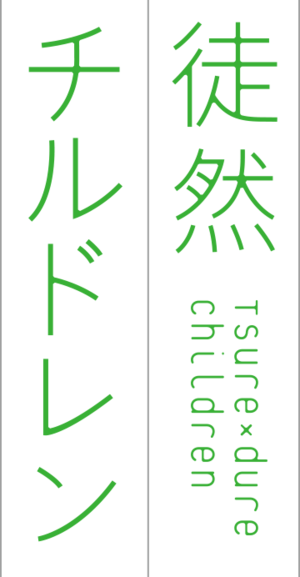
Tsurezure Children est une série de manga comique au format quatre cases écrite et dessinée par Toshiya Wakabayashi. Le manga a d'abord été publié sur internet depuis octobre 2012, avant d'être édité par Kōdansha en douze volumes tankōbon entre 2012 et 2018.